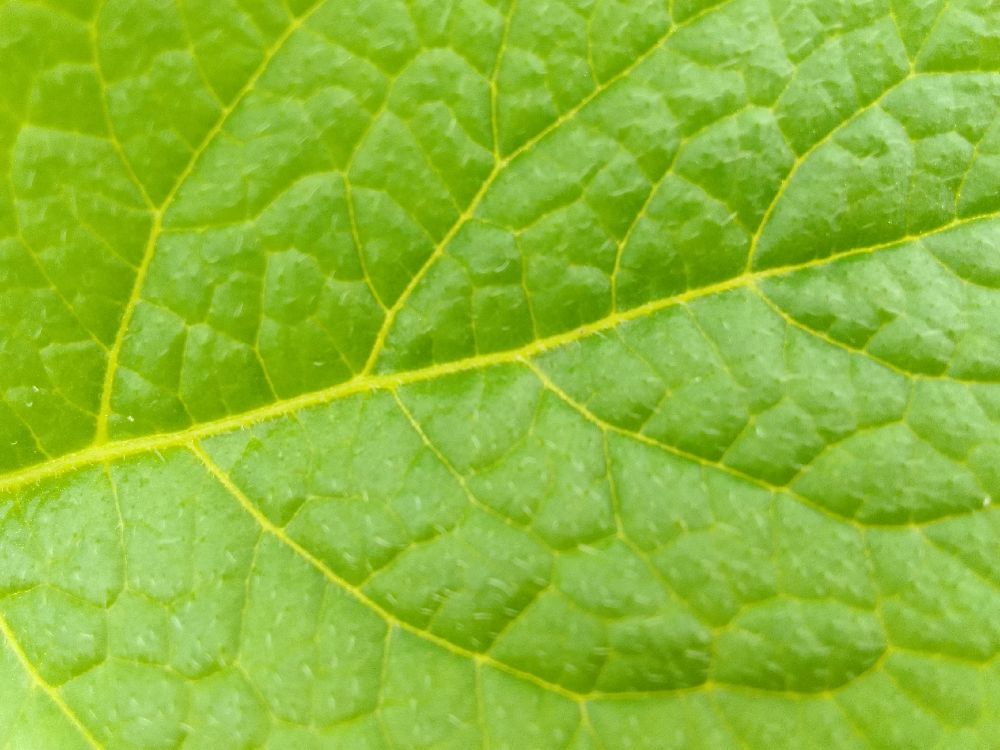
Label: Healthy